Sas Carey

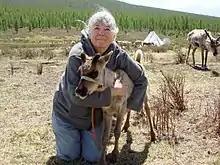

Sas Carey (born 1945) (aka SallyAnn Carey) is an American film director, author, teacher, holistic nurse, and spiritual healer. She is best known for her four feature documentaries: "Gobi Women's Song", "Ceremony", "Migration" and "Transition" and her two books "Reindeer Herders in My Heart: Stories of Healing Journeys in Mongolia", and Marrying Mongolia: A Memoir. She founded the non-profit Nomadicare, which works to support and preserve traditional Mongolian nomadic culture through healthcare, films and stories.